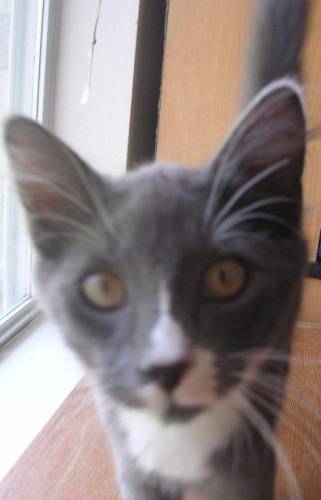
Label: cat